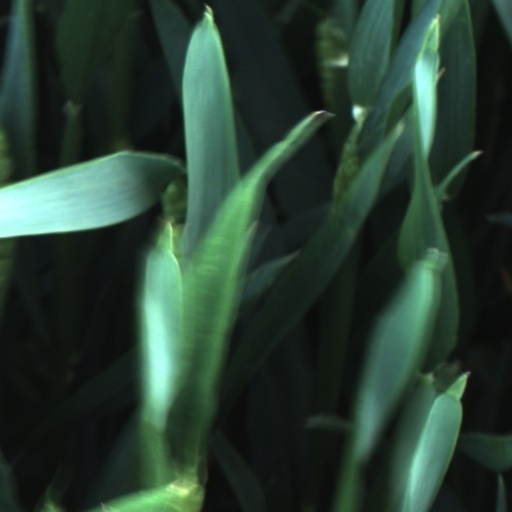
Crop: wheat